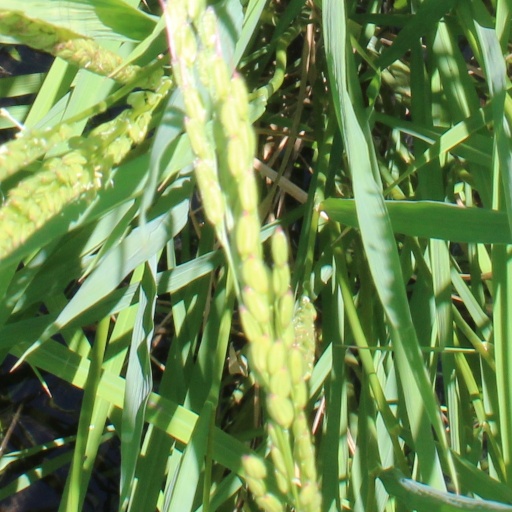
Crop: rice